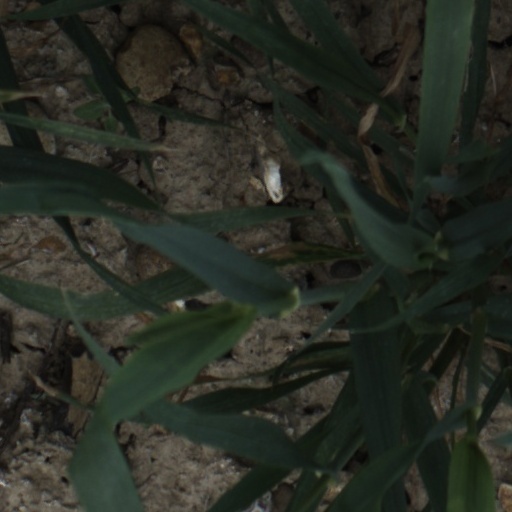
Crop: wheat